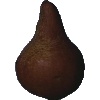
Label: pear_kaiser